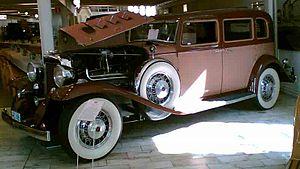
Marmon automobile co, était un constructeur automobile américain fondé en 1902 par Howard C. Marmon et appartenant à Nordyke Marmon & Company de Indianapolis, Indiana, aux États-Unis. Il a été fusionné et renommé en 1933. Ils ont produit des voitures sous la marque Marmon. Il fut remplacé par Marmon-Herrington et plus tard la Marmon Motor Company de Denton. Le nom survit actuellement grâce au groupe Marmon de Chicago.